Pheoris West

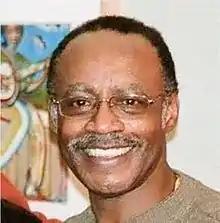
Pheoris West

Pheoris West (August 17, 1950 – January 23, 2021) was an African-American artist. He was an associate professor emeritus Ohio State University College of the Arts, where he joined the faculty in 1976.